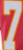
Number: 7